Apsley Cherry-Garrard

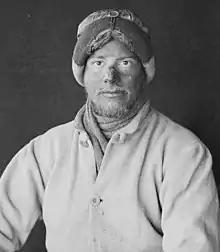
Cherry-Garrard in January 1912

Apsley George Benet Cherry-Garrard (2 January 1886 – 18 May 1959) was an English explorer of Antarctica. He was a member of the "Terra Nova" expedition and is acclaimed for his 1922 account of this expedition, "The Worst Journey in the World".